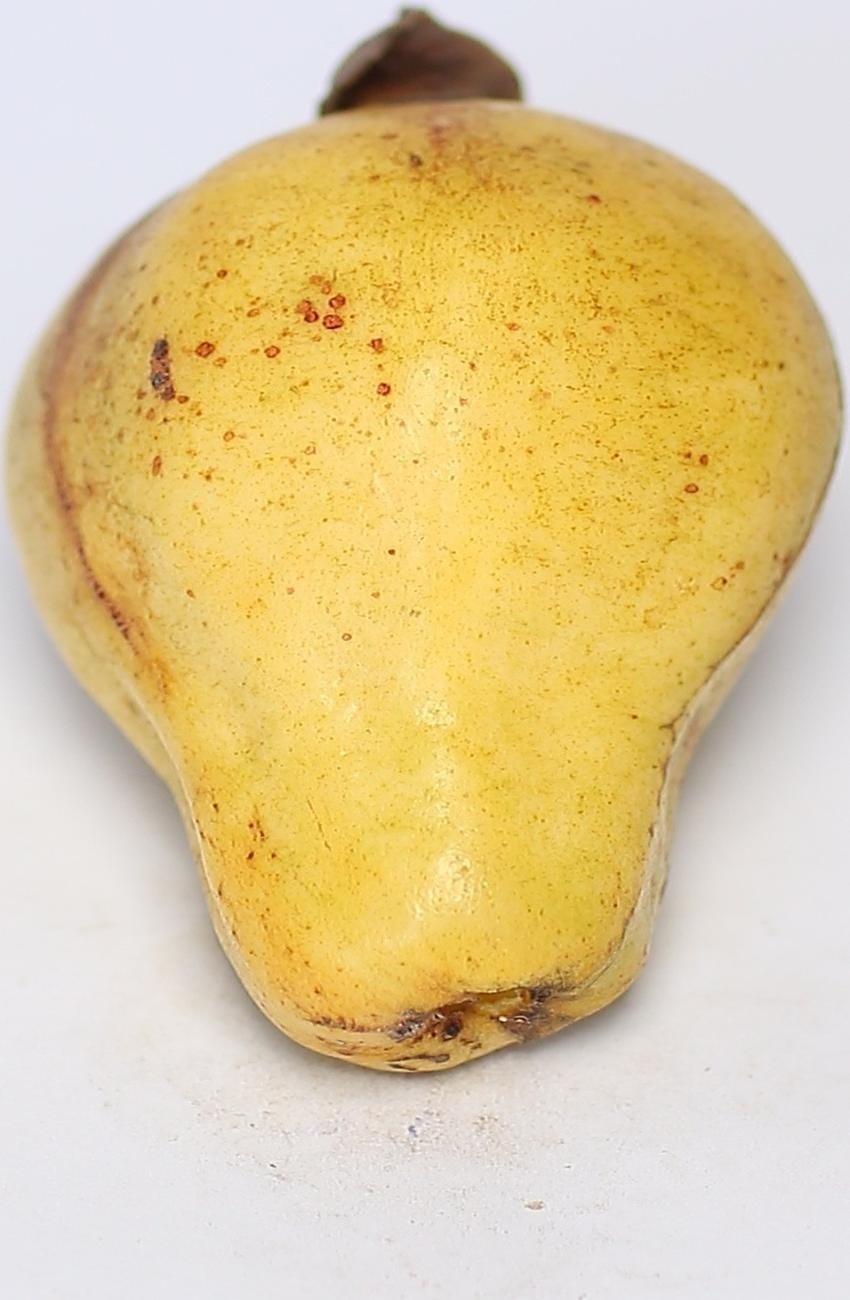
Maturity: ripe
Variety: local-sindhi